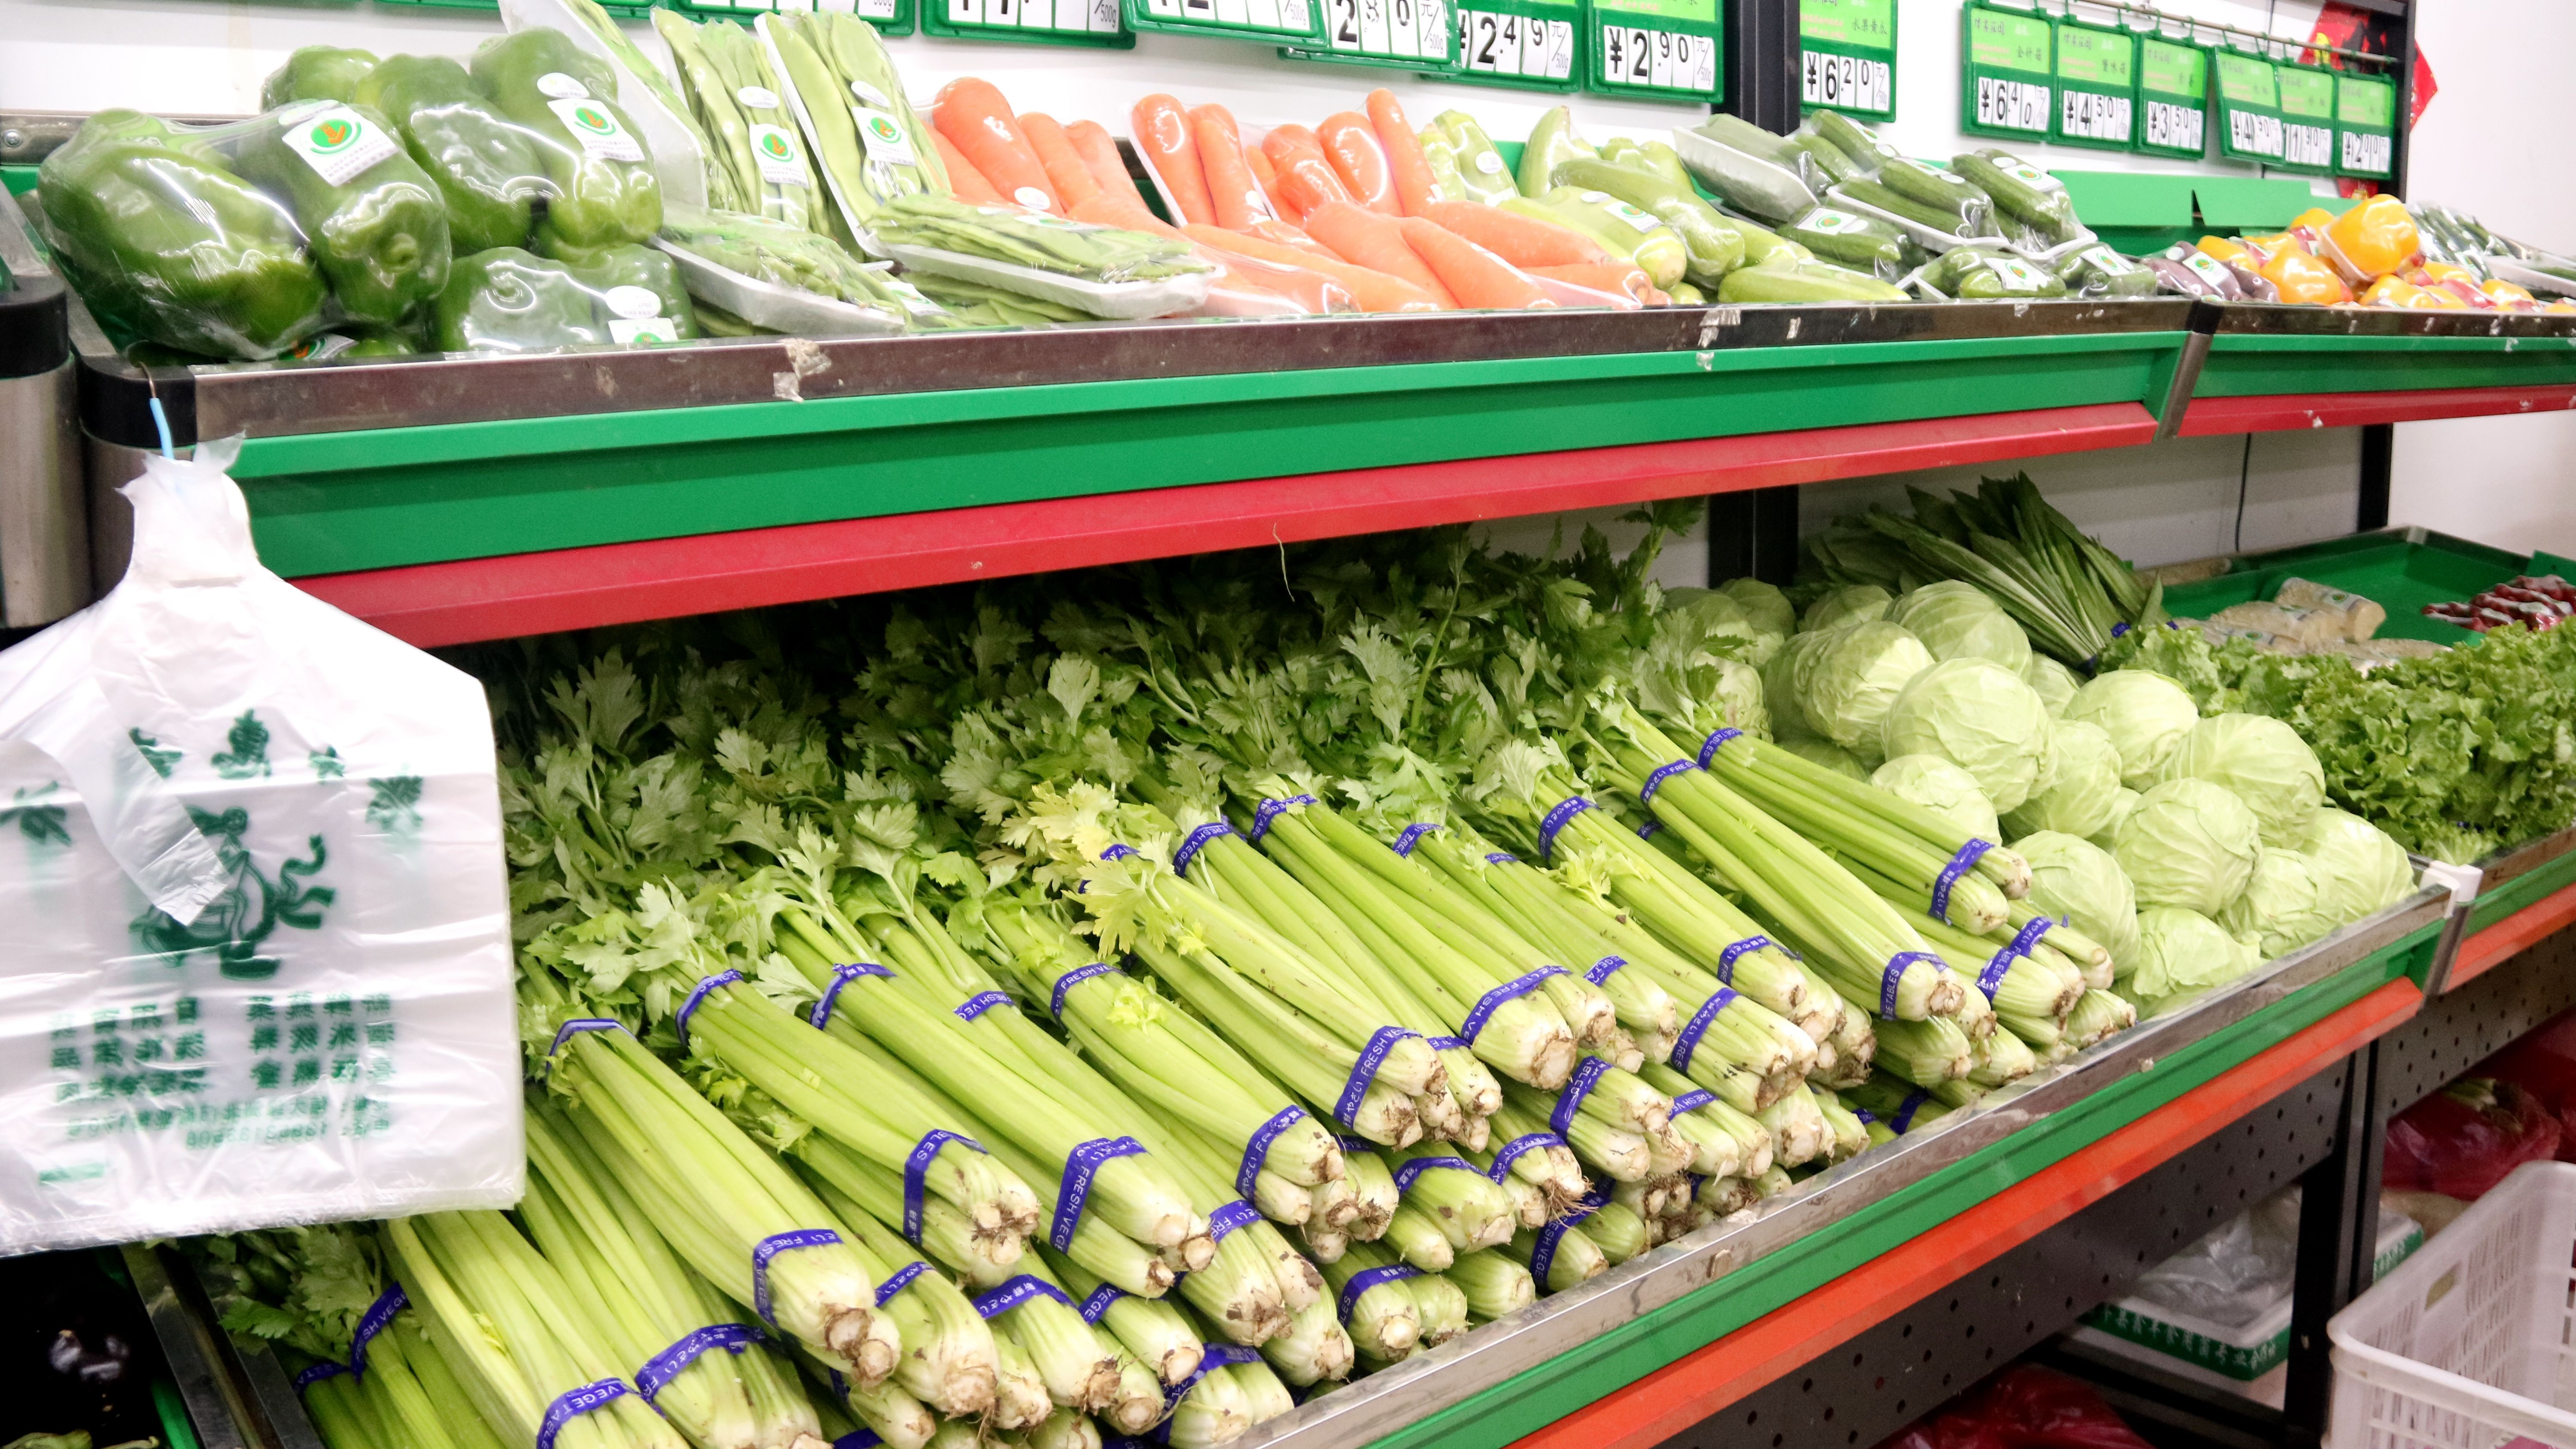
meal, food, produce, vegetable, crop, market, marketplace, carrot, radish, supermarket, grocery store, celery, cabbage, floristry, retail, fresh vegetables, local food, whole food, kidney beans, green pepper, frozen food, greengrocer, west gourd